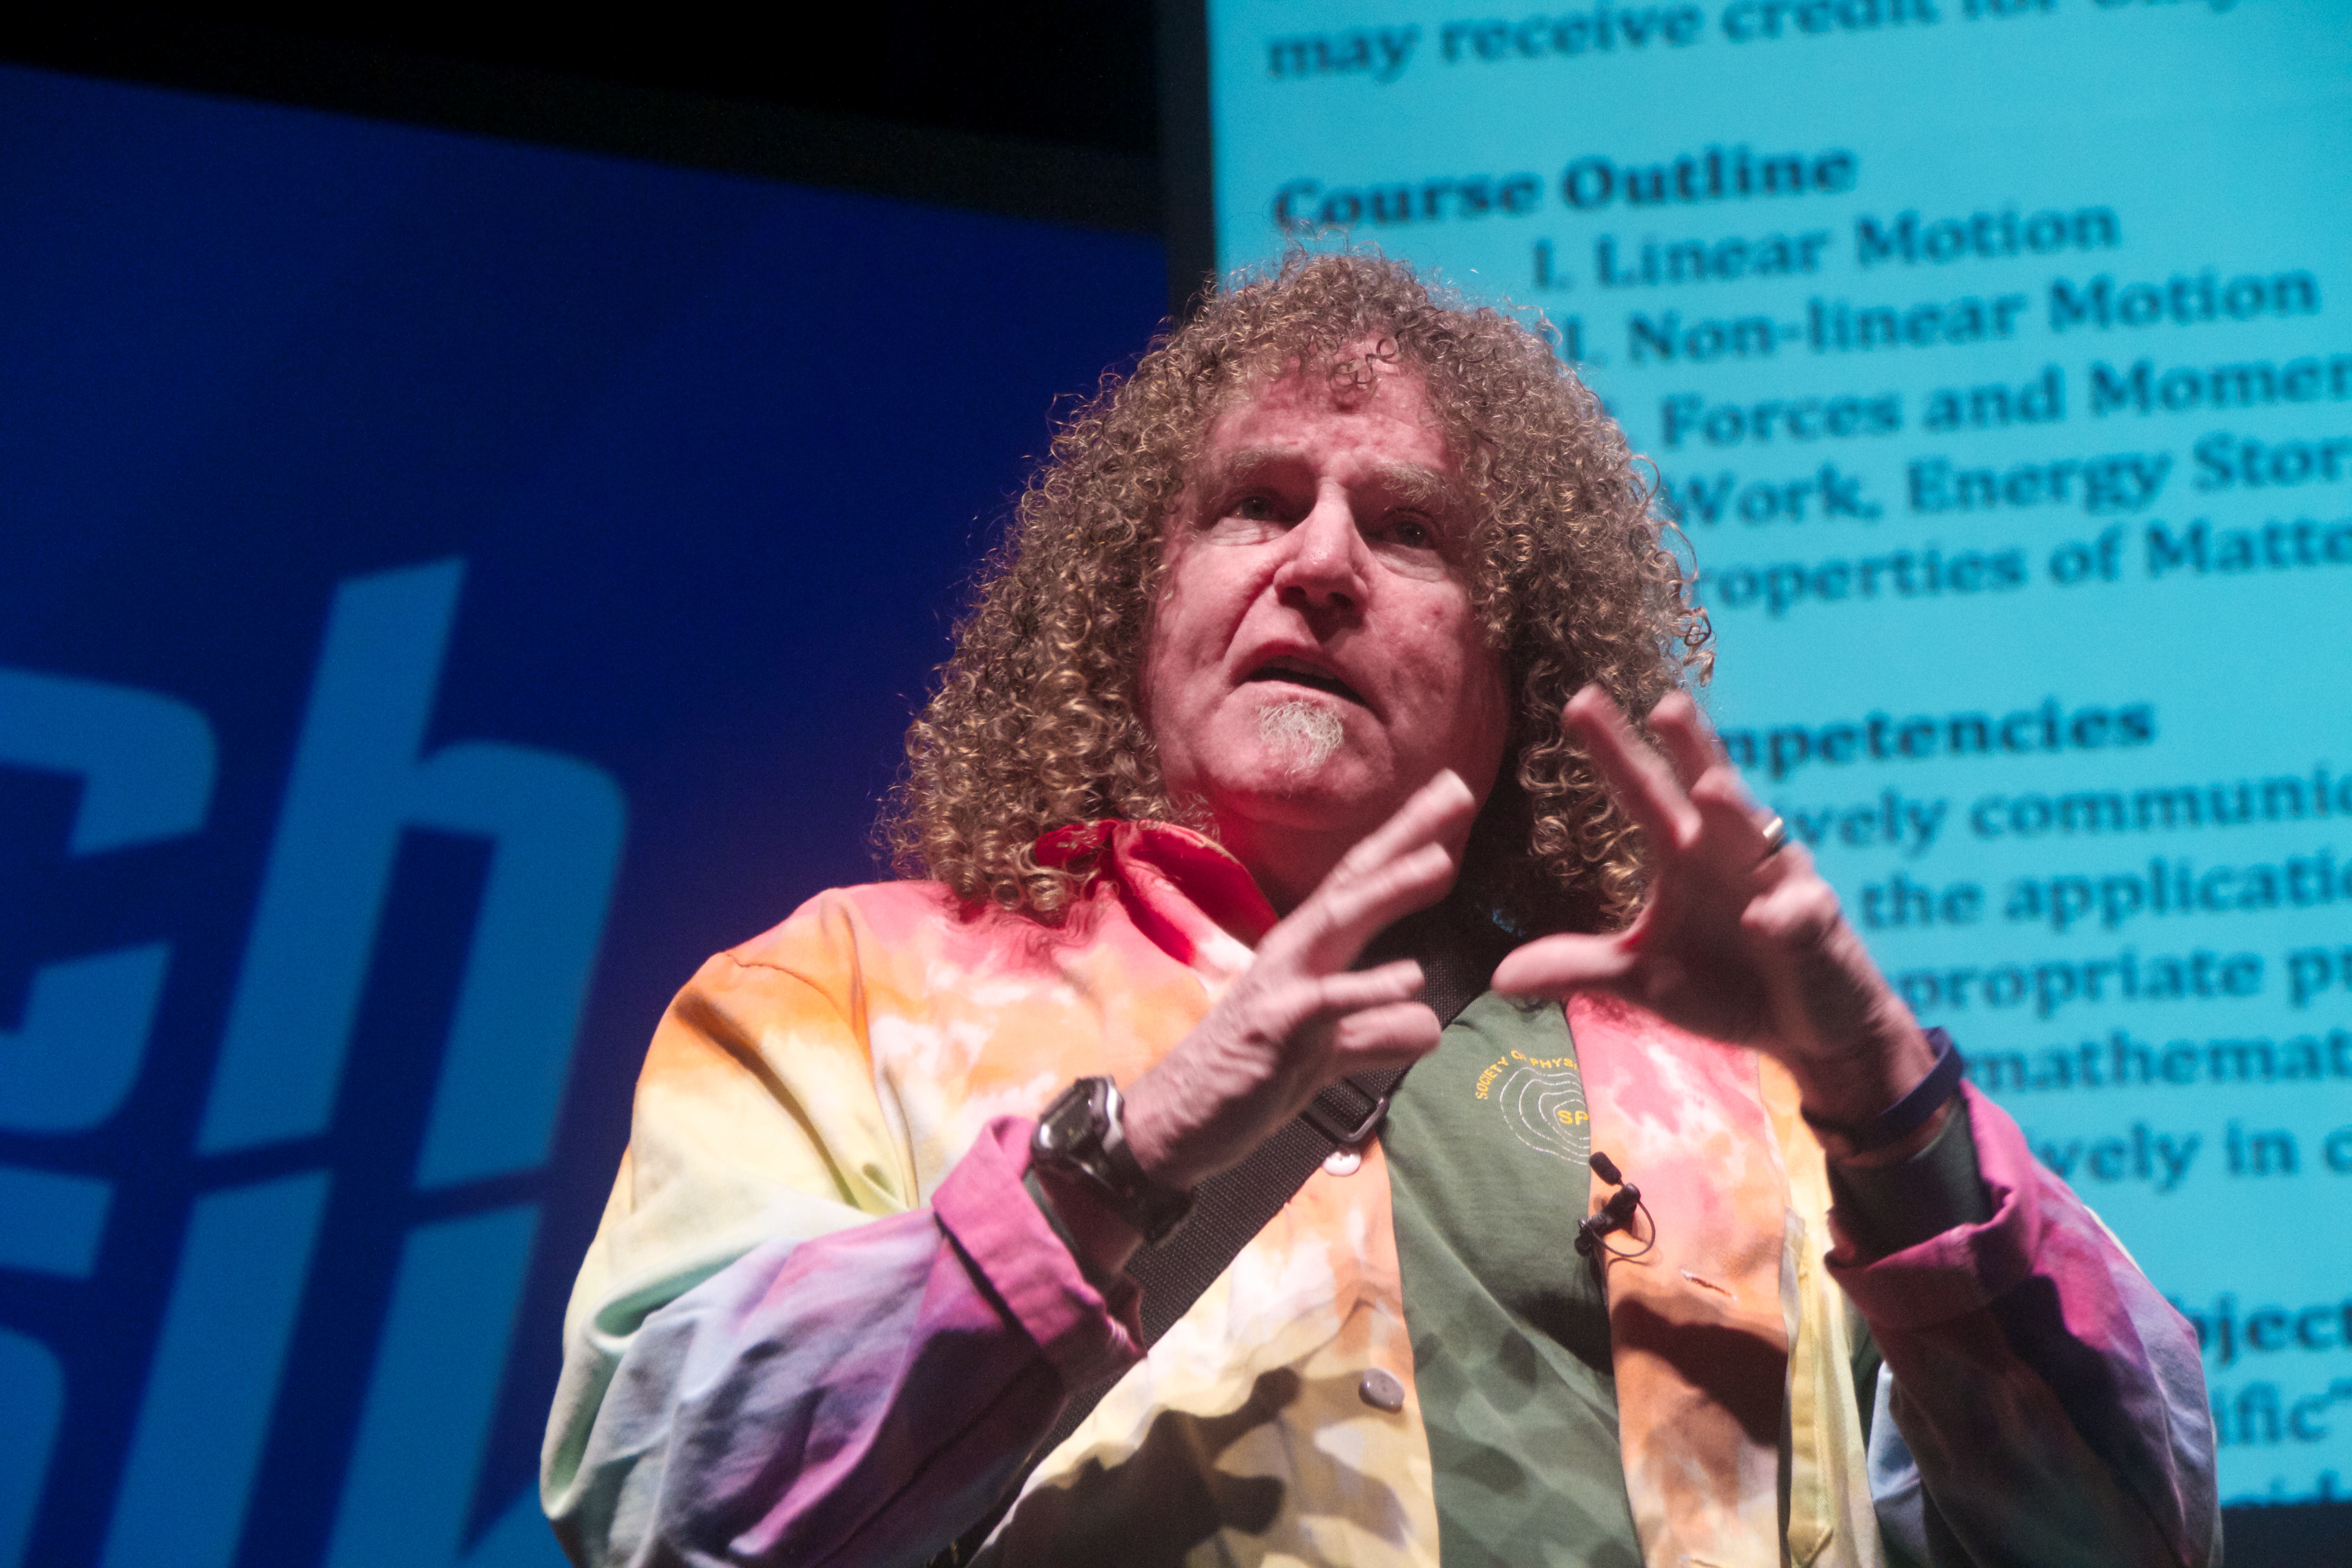
performance, singing, speech, scctechtalks